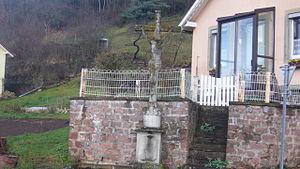
Il existe actuellement dans la commune de Lièpvre quatorze croix ou calvaires. On les trouve généralement en bordure des routes et chemins forestiers, et aux carrefours, ou encore à flanc des collines.